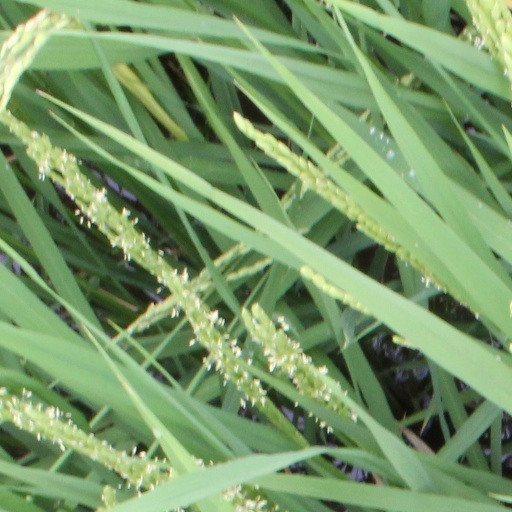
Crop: rice